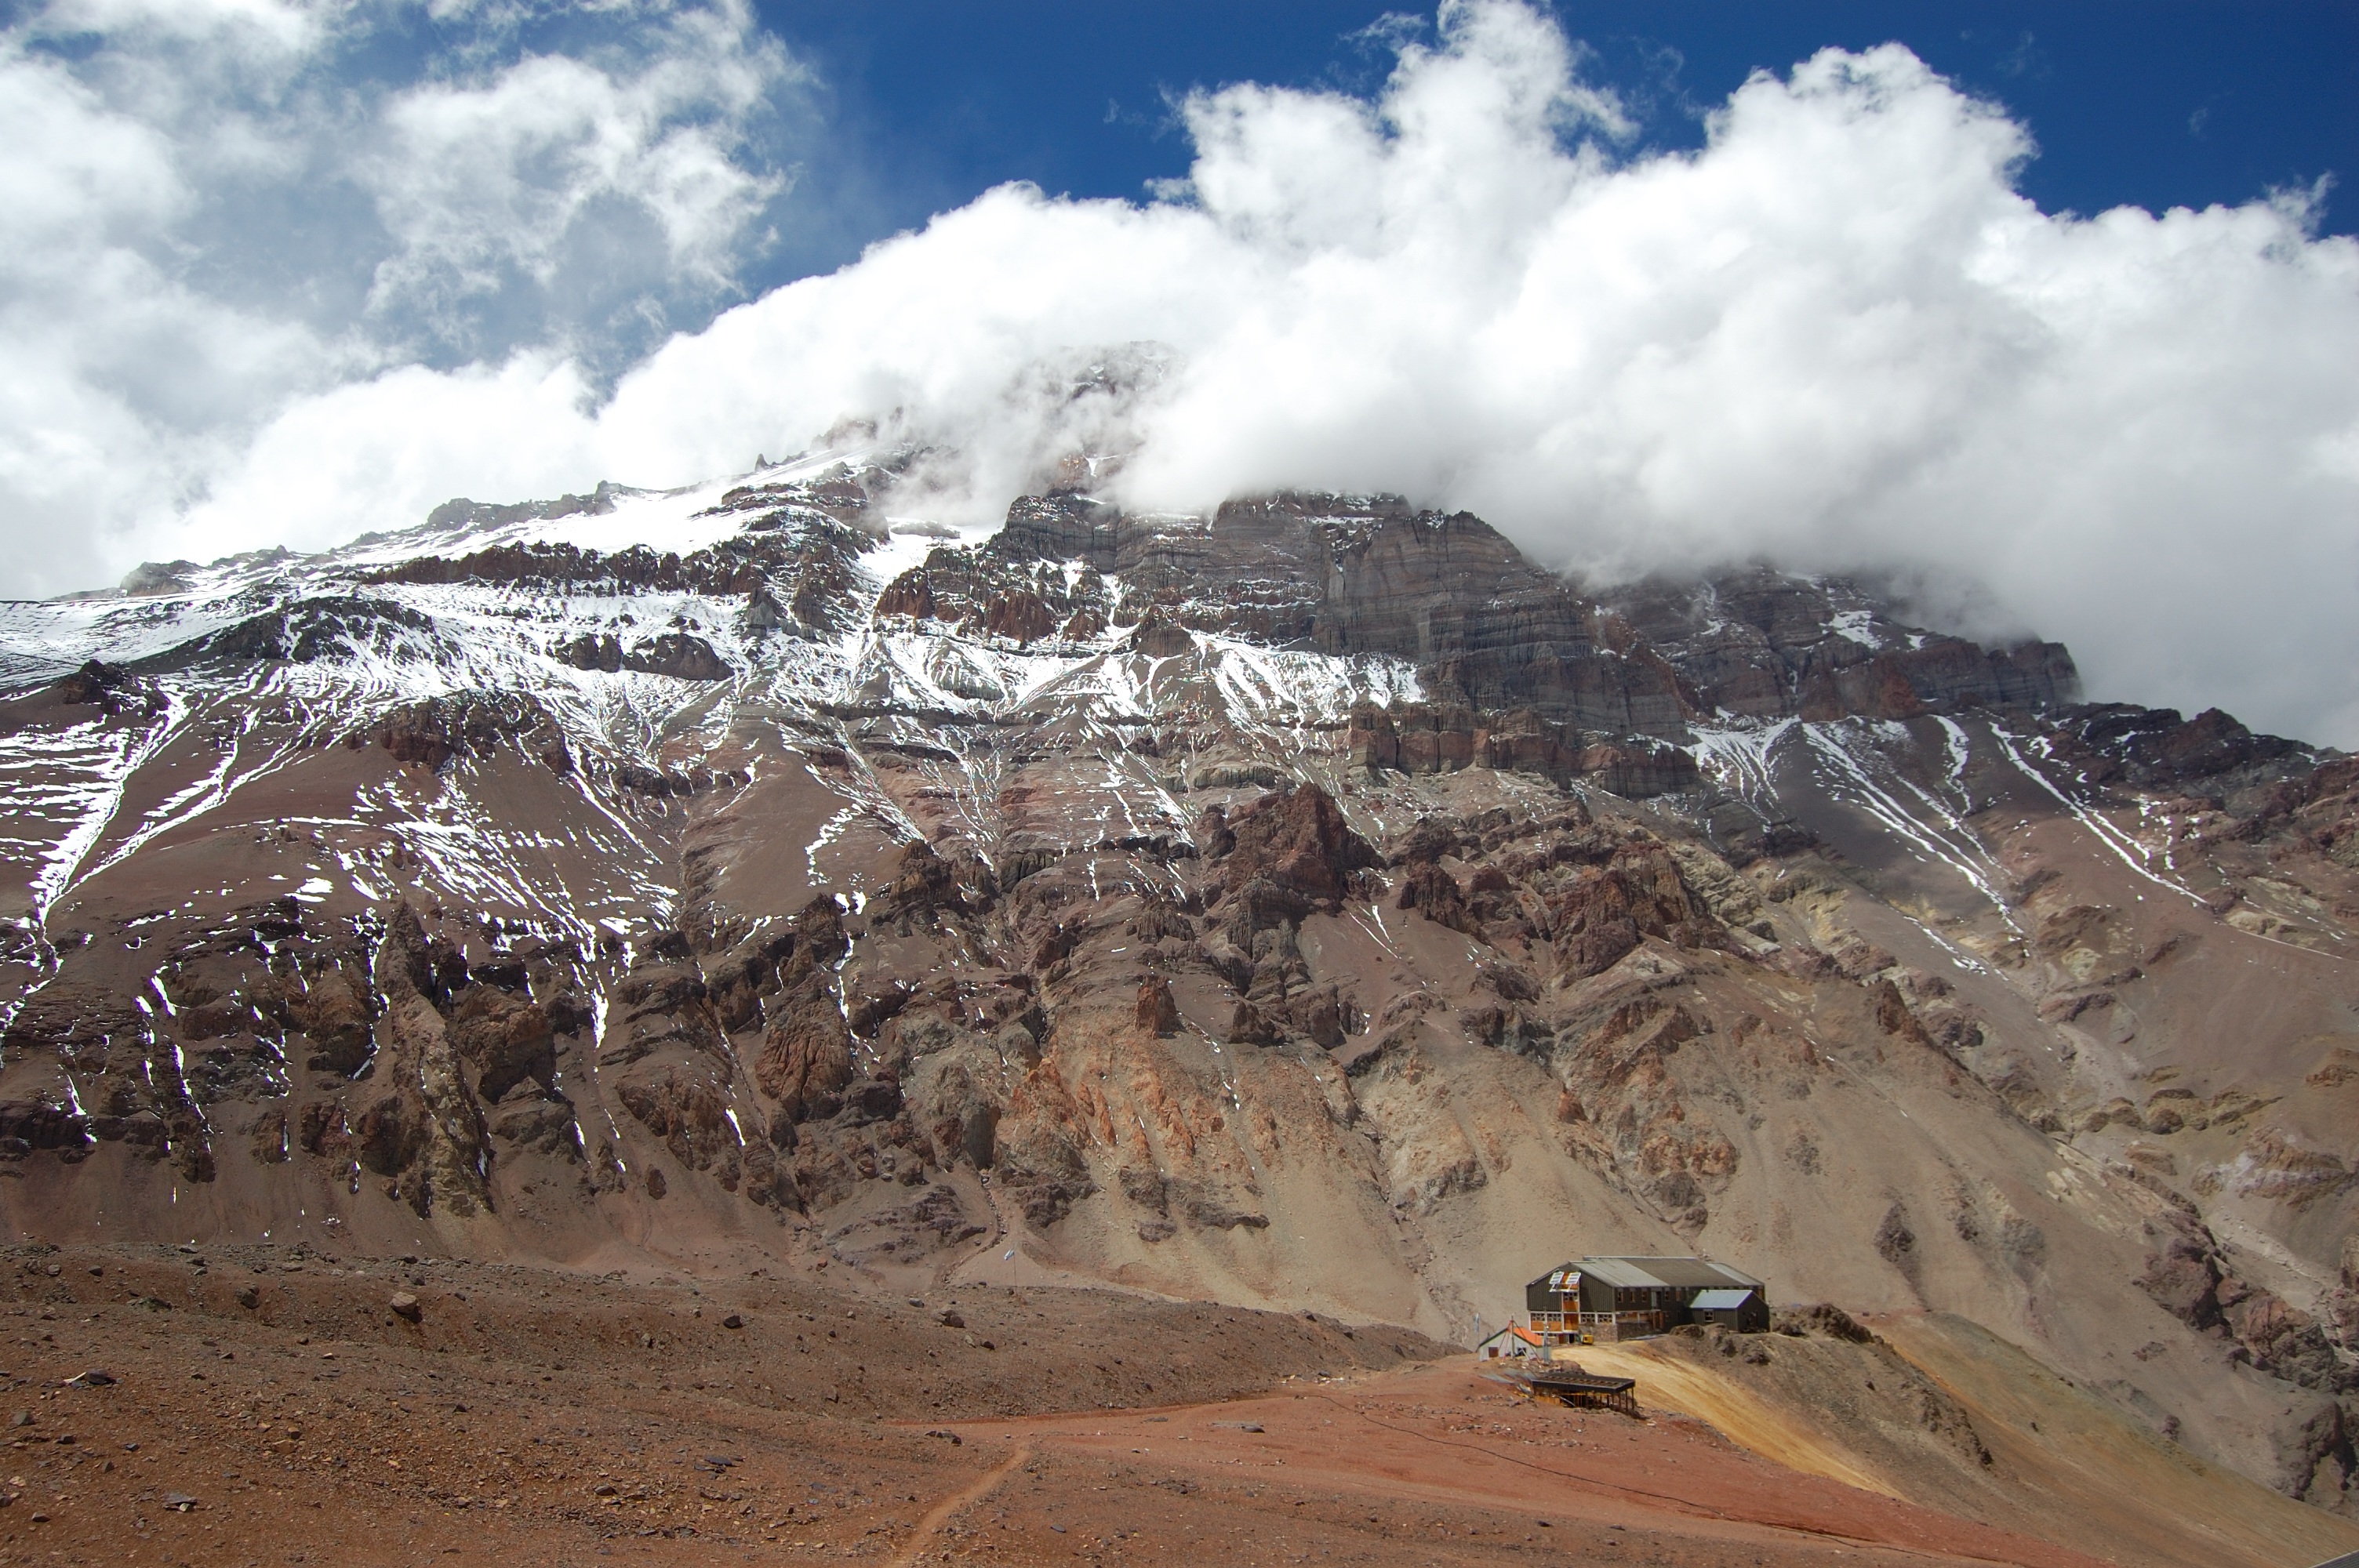
landscape, mountain, snow, valley, mountain range, ice, glacier, mountaineering, geology, trekking, plateau, argentina, landform, aconcagua, geographical feature, mountainous landforms, geological phenomenon